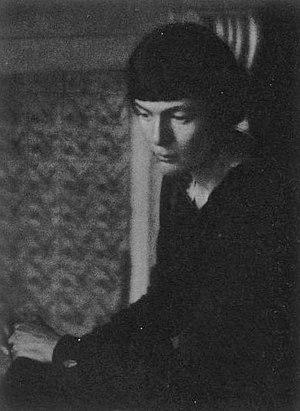
Hilda Doolittle, connue sous sa signature H.D., est une romancière et poétesse américaine.